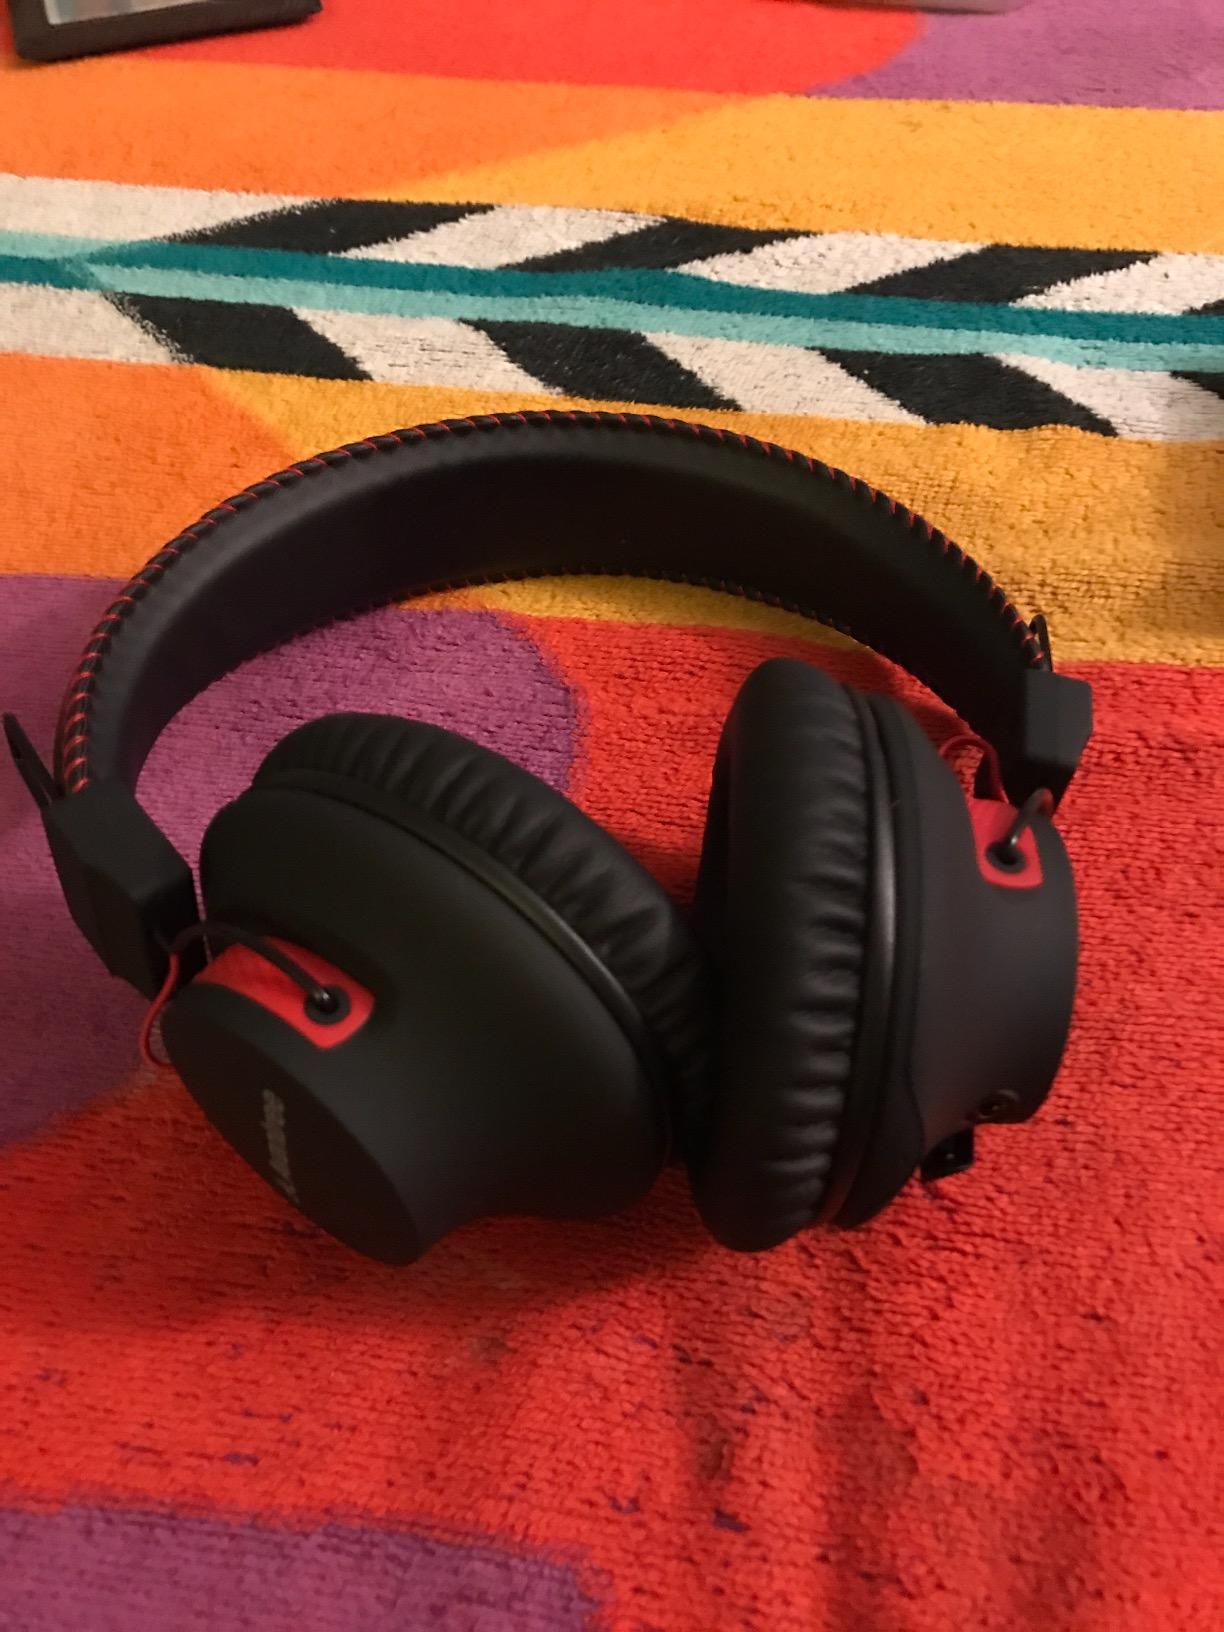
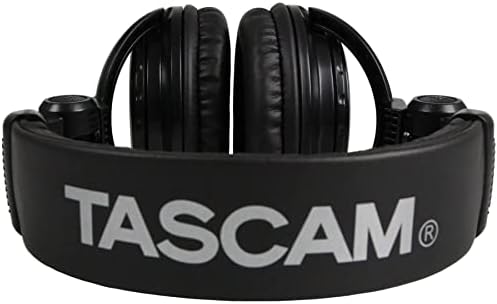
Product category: headphones
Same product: no